Fujiwara no Asatada

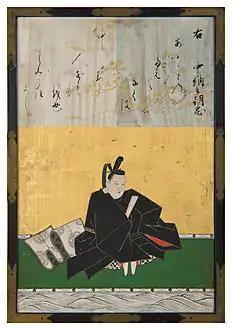
Portrait by Kanō Yasunobu

Fujiwara no Asatada (Japanese: 藤原 朝忠, also 中納言朝忠, "Chunagon Asatada") (910 – January 19, 966) was a middle Heian "waka" and Japanese nobleman. He was designated a member of the Thirty-six Poetry Immortals and one of his poems is included in the famous anthology "Hyakunin Isshu".Asatada's poems are included in official poetry anthologies from the "Gosen Wakashū" onward. A personal collection known as the "Asatadashū" also remains.